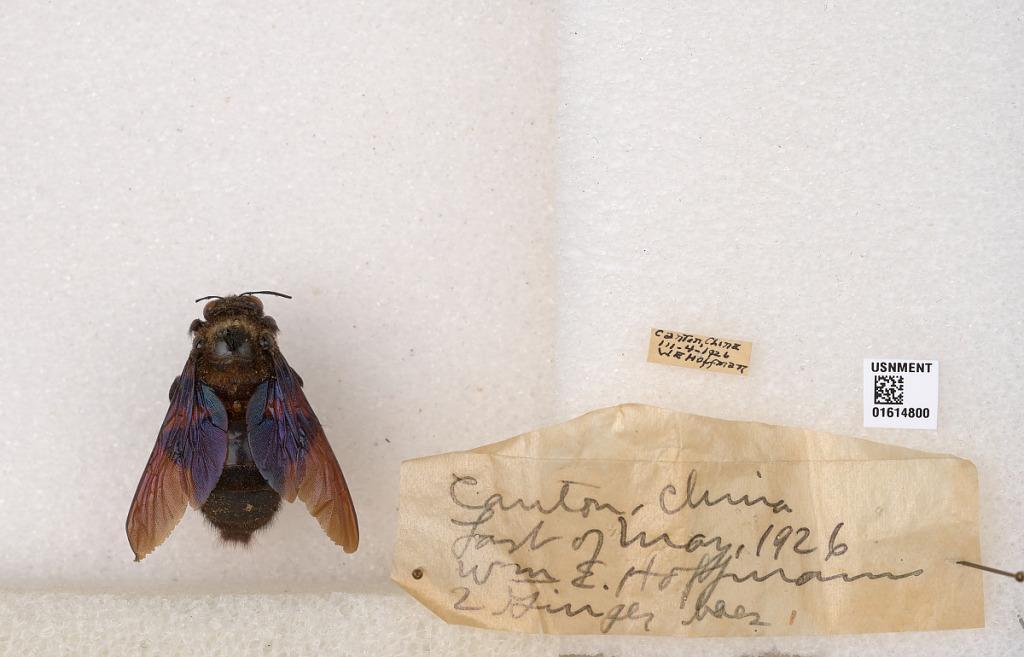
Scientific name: Xylocopa
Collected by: W. Hoffman & W. Hoffman
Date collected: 1926-3-4
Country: China
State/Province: Guangdong
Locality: Canton